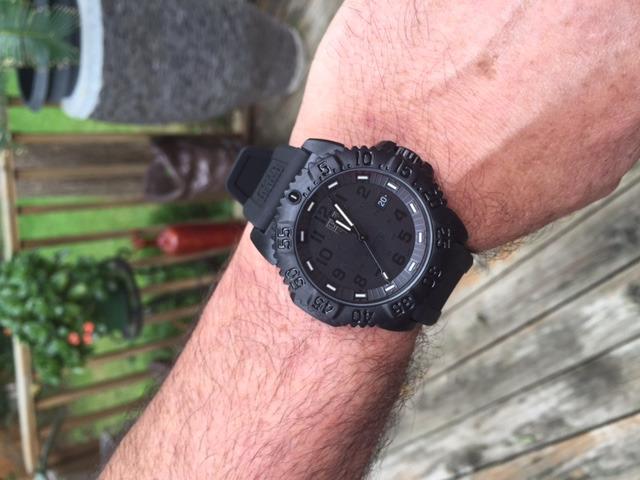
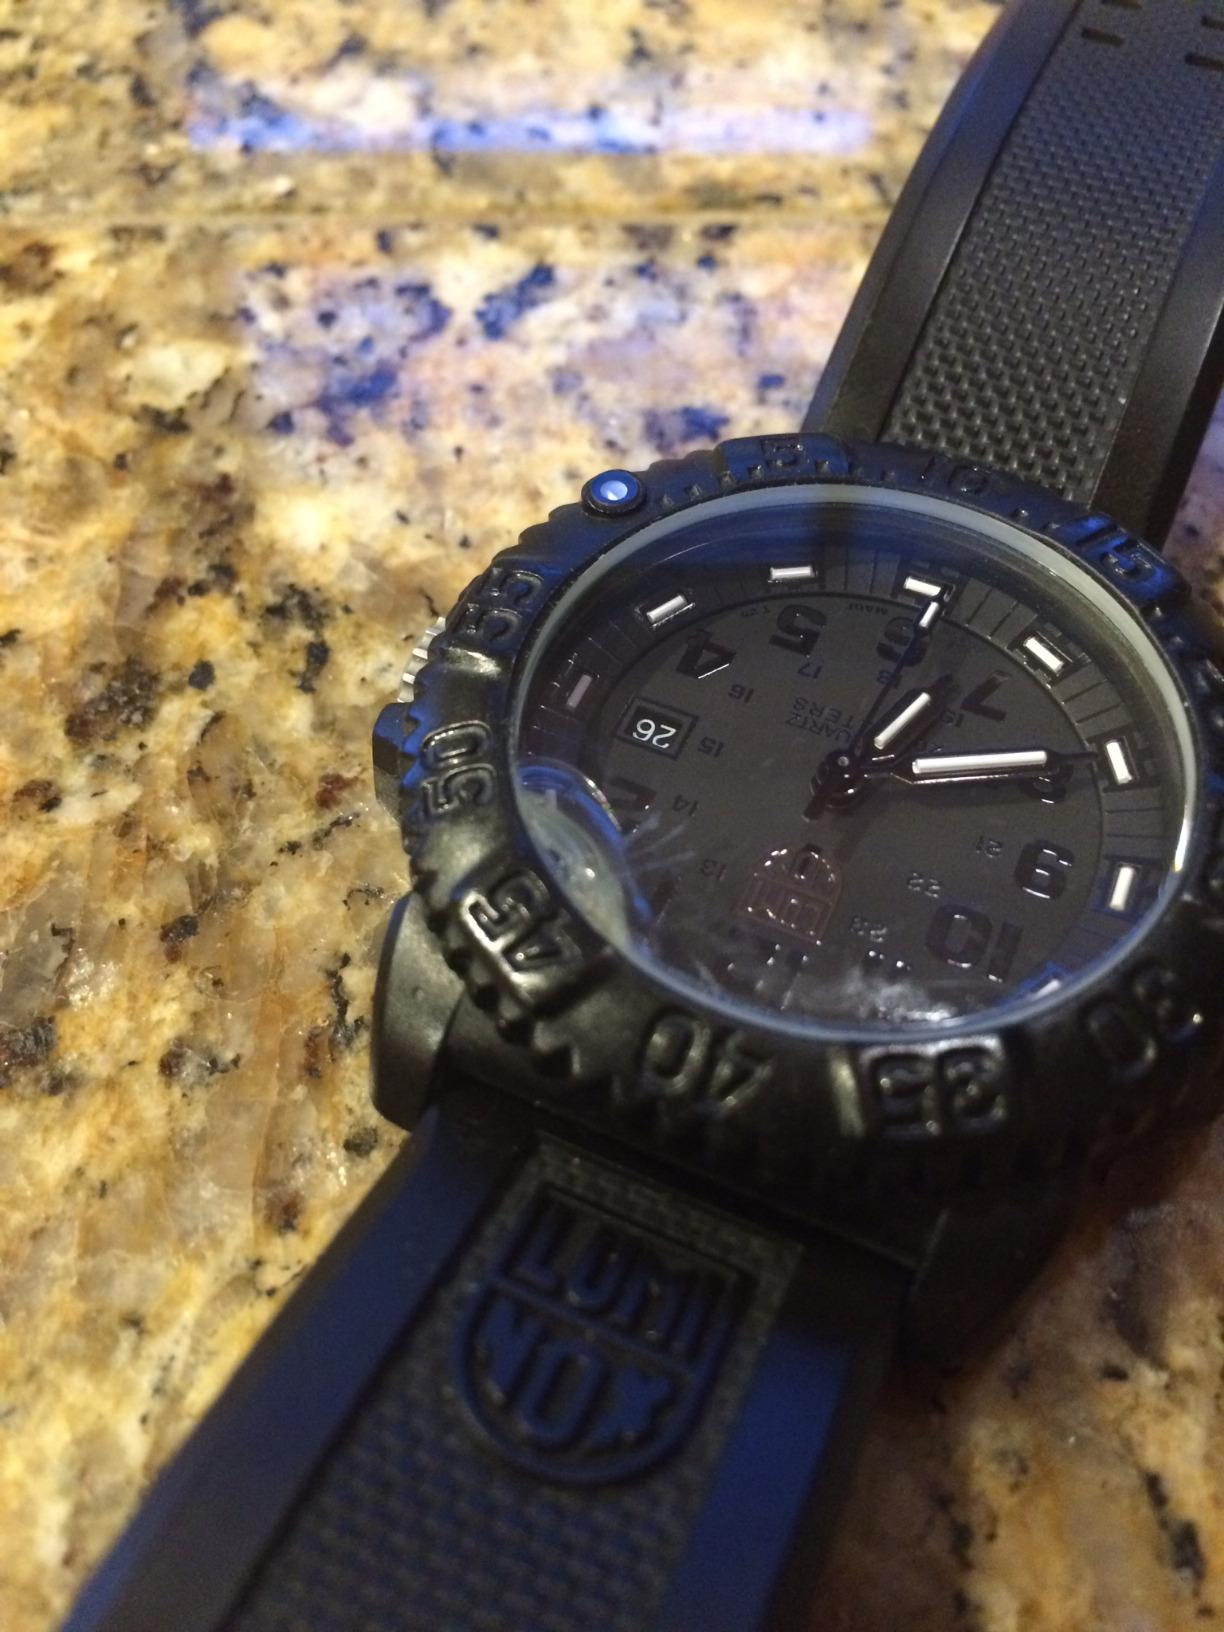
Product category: accessories_watch
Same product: yes